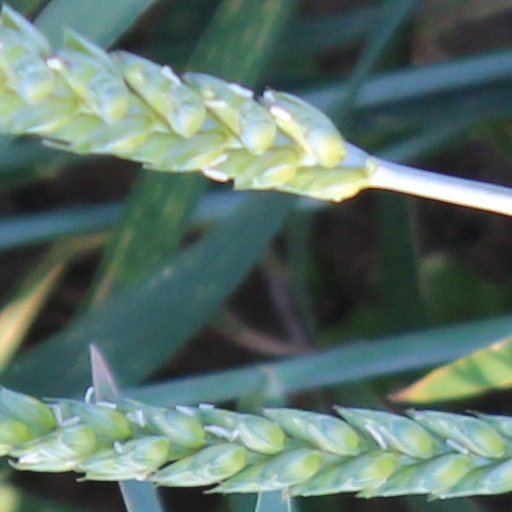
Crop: wheat